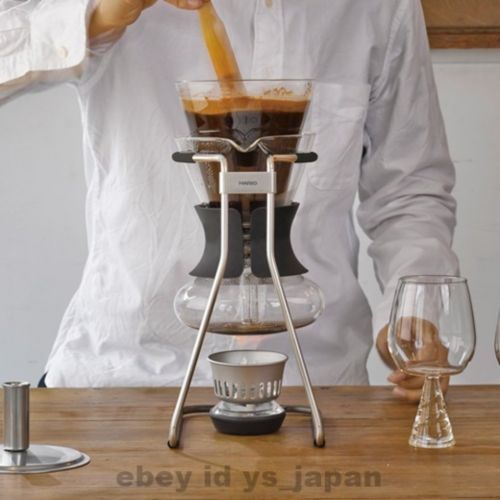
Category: coffee maker